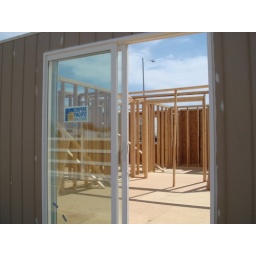
Sliding glass door in back